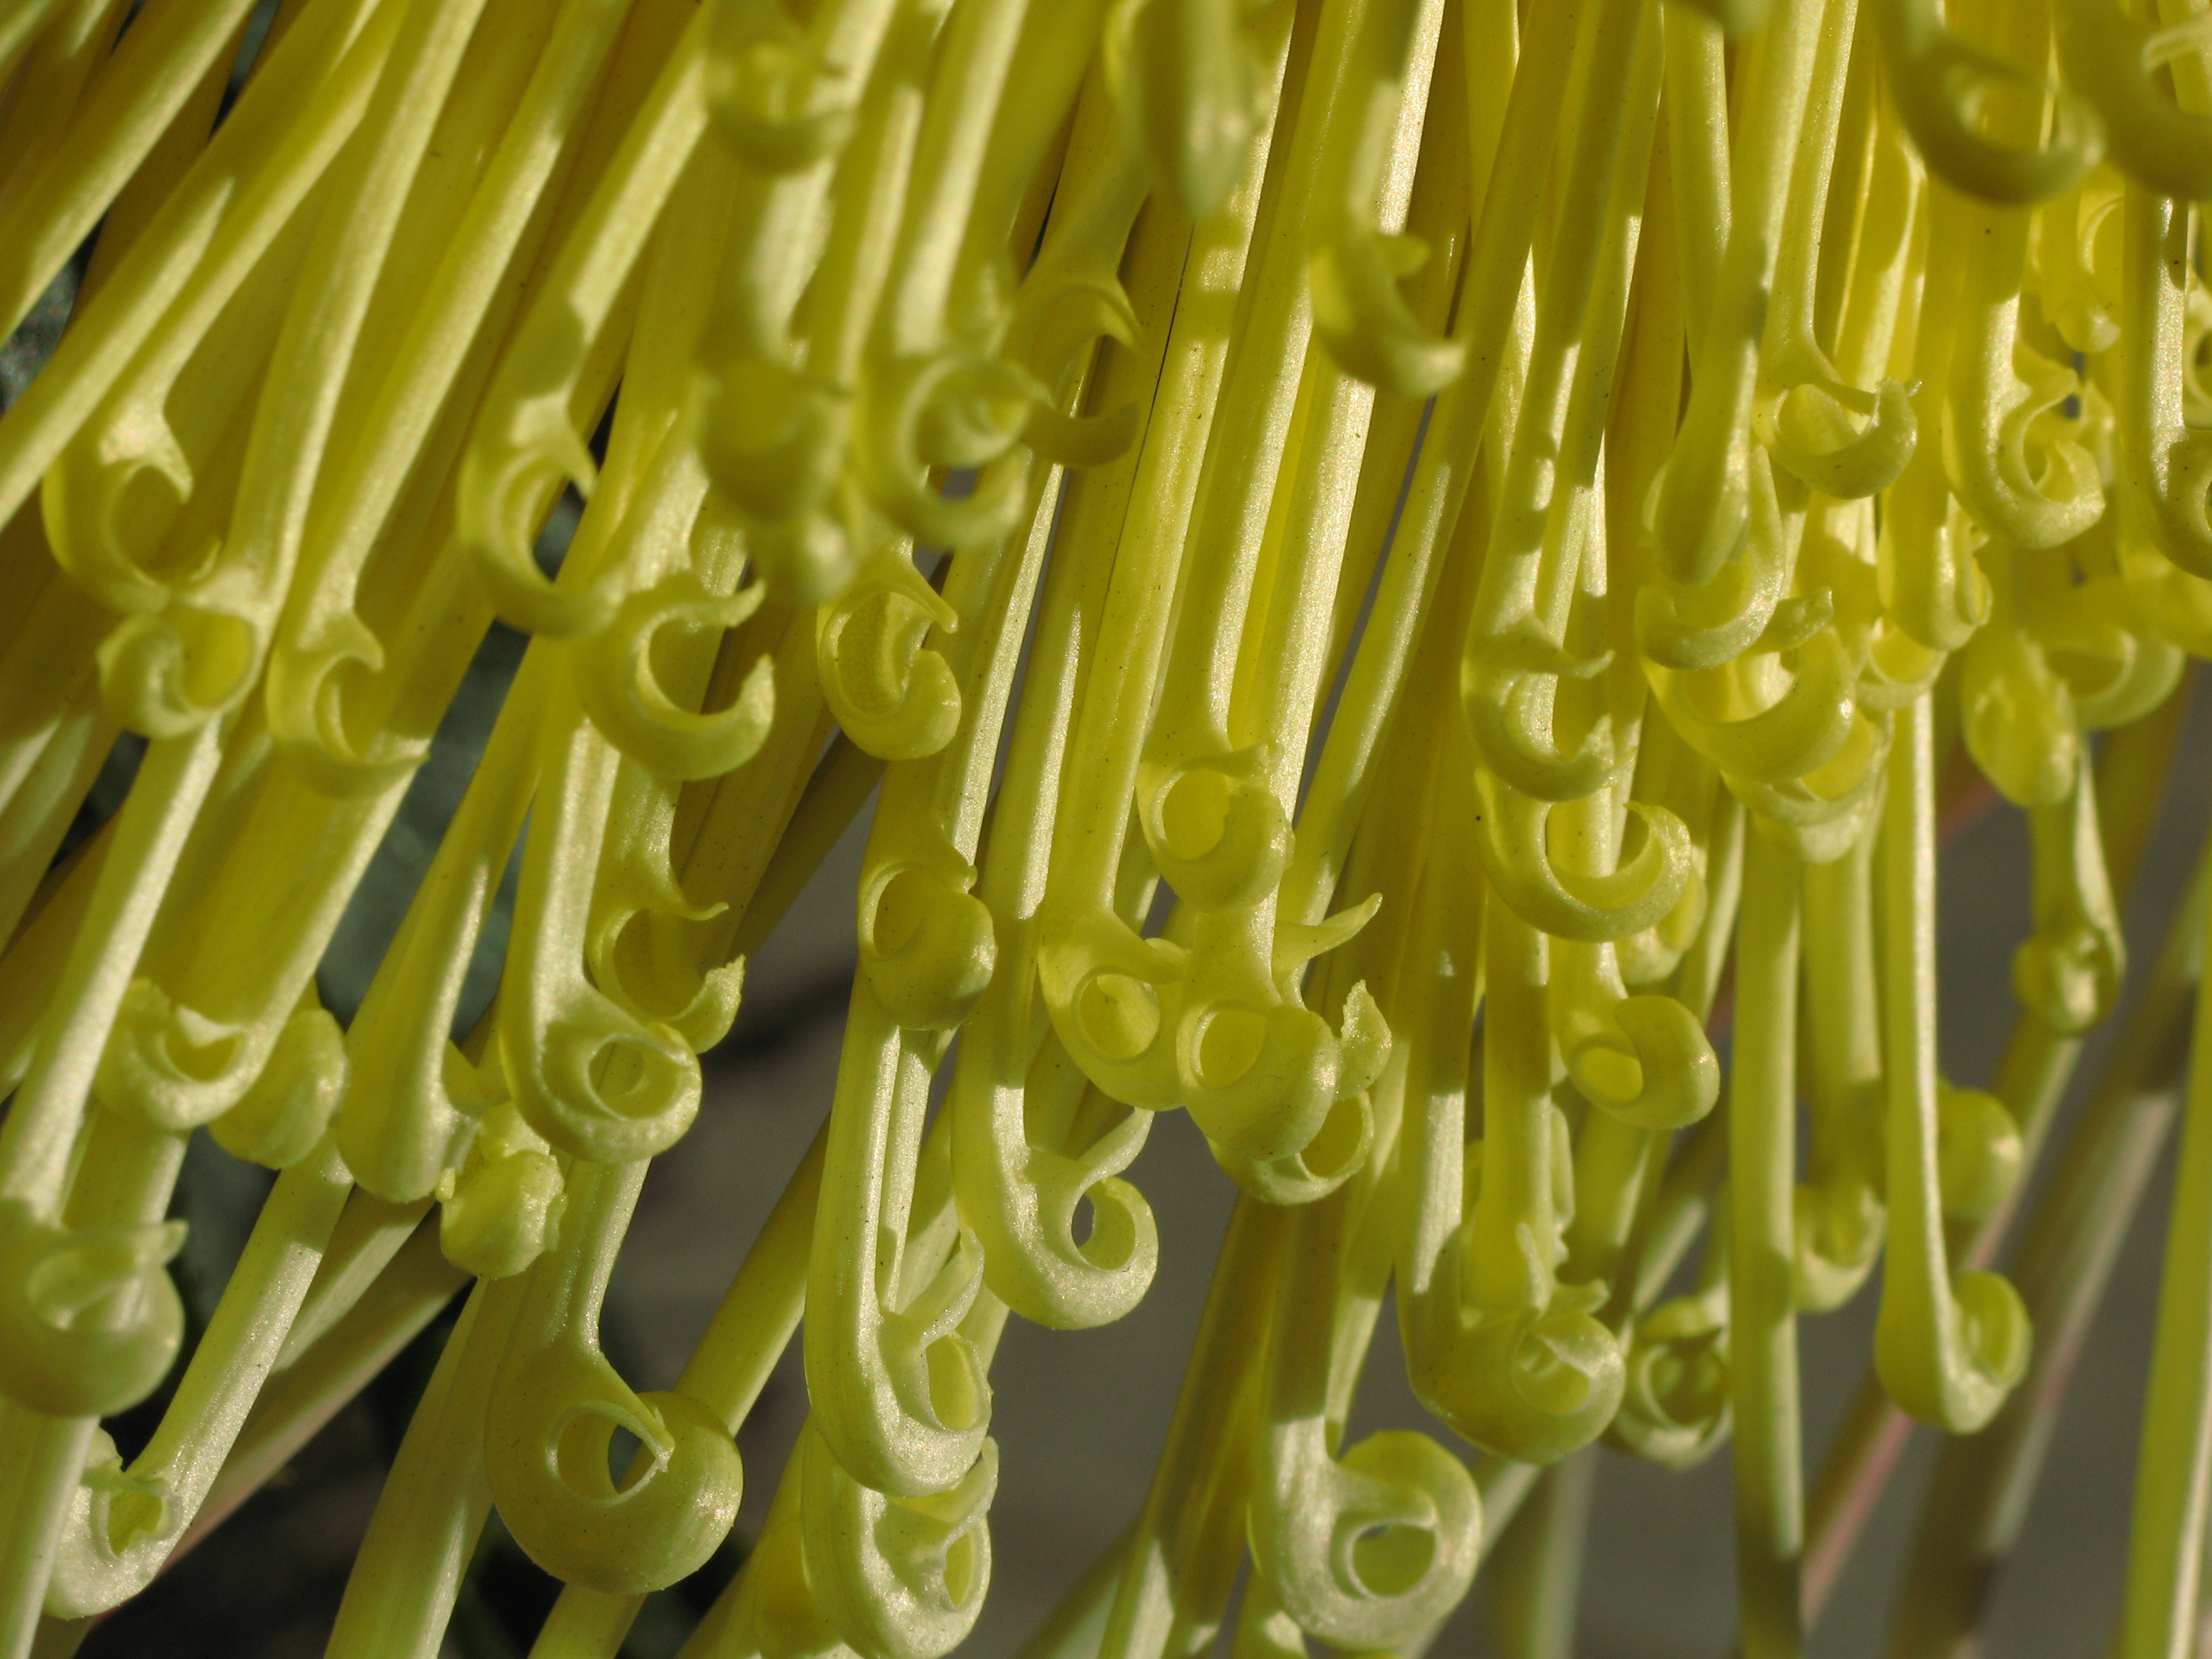
plant, leaf, flower, green, high, produce, botany, yellow, flora, cool image, algae, hires, chrysanthemum, flowerpicturesnolimits, hi, res, powershotg7, canong7, macro photography, flowering plant, plant stem, land plant